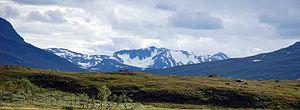
Le parc national de Padjelanta est un parc national du Nord de la Suède, à la frontière norvégienne, dans la commune de Jokkmokk du comté de Norrbotten en Laponie. Il couvre 1 984 km², ce qui en fait le plus vaste parc national du pays, et il est bordé par les parcs nationaux de Sarek, de Stora Sjöfallet et le parc norvégien de Rago.
Sulitjelma ou Sulitelma est un massif des Alpes scandinaves situé à la frontière entre la Norvège et la Suède. Ce massif culmine au niveau de Suliskongen, du côté norvégien, avec une altitude de 1 907 m ce qui en fait la plus haute montagne de Norvège au nord du cercle Arctique. Le massif est en partie couvert par les glaciers Blåmannsisen, Sulitjelmaisen et Stuorrajekna, ce dernier étant le plus vaste de Suède. Le nom du massif est d'origine same de Pite.